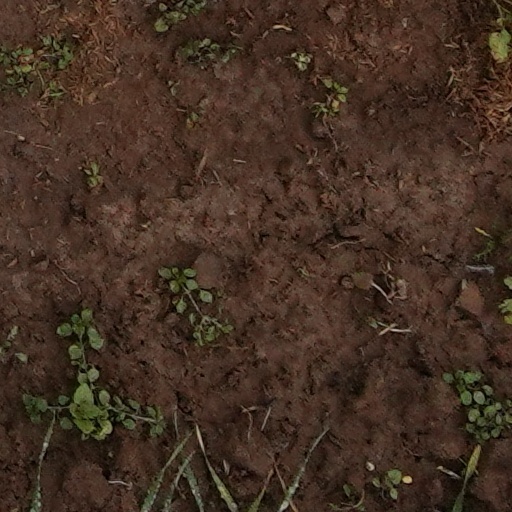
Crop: wheat